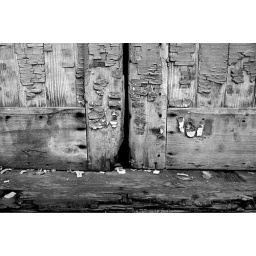
The texture on these old barn doors really came through in black and white.